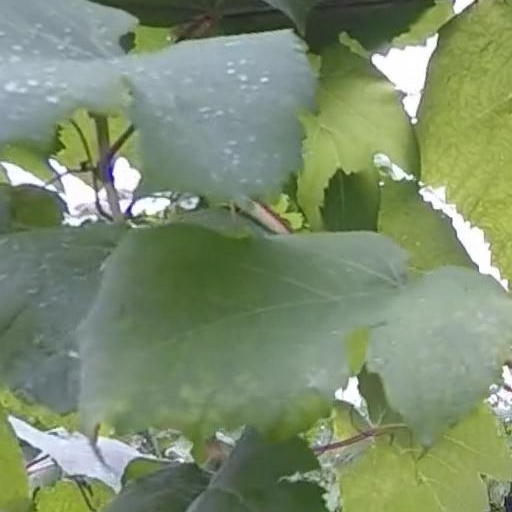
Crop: grape